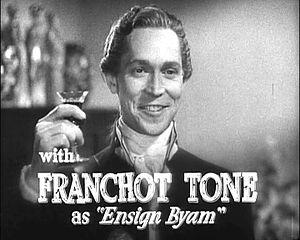
Les Révoltés du Bounty est un film américain de 1935, réalisé par Frank Lloyd.